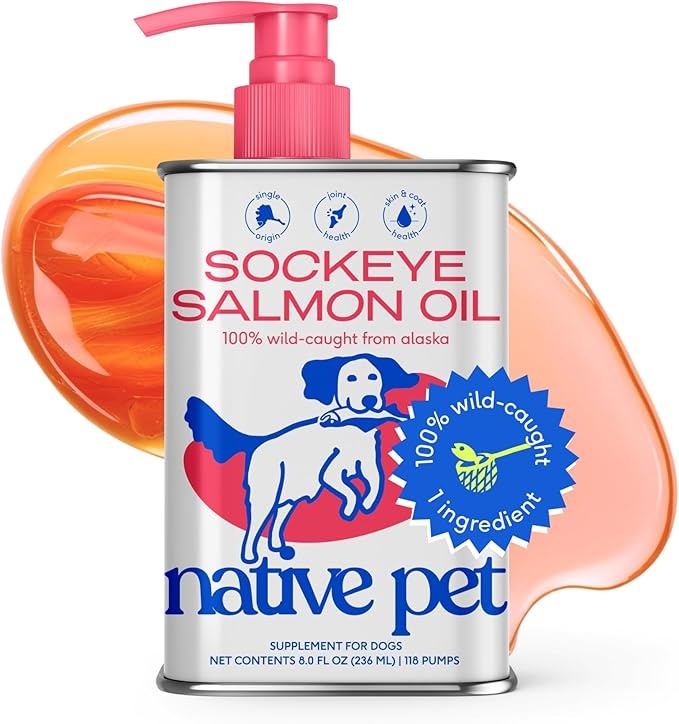
Native Pet Salmon Oil for Dogs & Cats – Pure Omega-3 Fish Oil for Dogs Supplement for Skin & Coat, Joint, & Heart Health & Dog Anti-Inflammatory – 100% Wild-Caught Alaskan Sockeye Salmon – 8 oz
About This PROMOTES A HEALTHY SKIN & COAT & REDUCES SHEDDING & ITCHING: Native Pet dog fish oil supplement supports skin health, reduces shedding and itching, and leaves pets with a soft, shiny, and vibrant coat. Perfect as a salmon oil supplement for addressing skin and coat concerns and to use as a fish oil for dogs skin and coat. ETHICAL, SINGLE-SOURCED SOCKEYE SALMON FROM BRISTOL BAY, ALASKA: Sockeye Salmon Oil for Dogs comes from sustainable fisheries and has the highest concentration of dog omega-3 supplements and dog omega-6 supplements. It also contains Astaxanthin, a powerful dog anti-inflammatory for maximum skin & coat and joint health. SUPPORTS MOBILITY & JOINT HEALTH: Crafted with wild Alaskan salmon oil for dogs and cats, this natural omega 3 supplement delivers healthy Omega-3 fatty acid (with EPA and DHA) to promote healthy joint mobility and keep active pets moving comfortably. BOOSTS HEART FUNCTION & OVERALL WELNESS: Our sockeye cat & dog salmon oil is a rich source of EPA omega-3s, enhancing heart health and overall vitality. A great choice for a dog salmon oil supplement or a salmon oil for cats to support long-term health. VITAL FOR BRAIN HEALTH & COGNITIVE FUNCTION: Featuring DHA omega-3s, Native Pet salmon oil for dogs and cats supports brain development in young pets and helps maintain cognitive function in aging pets. Ideal as a cat salmon oil or wild salmon oil for dogs seeking mental sharpness.
Brand: NativePet
Category: Animals & Pet Supplies > Pet Supplies > Pet Vitamins & Supplements > Fish Oil